90th Troop Command

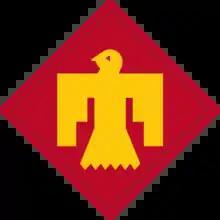
Shoulder sleeve insignia 90th Troop Command shares the same SSI as the 45th Infantry Brigade

The 90th Troop Command is a brigade equivalent organization of the United States Army headquartered in Oklahoma City, Oklahoma. It is a part of the Oklahoma Army National Guard.